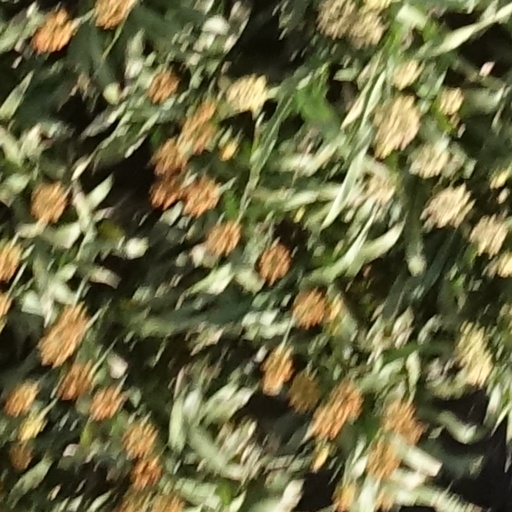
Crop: sorghum